Huapai

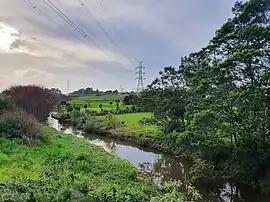
The town is located along the banks of the Kumeū River, a tributary of the Kaipara River

Huapai is a town north-west of Auckland, located along the Kumeū River, a major tributary of the Kaipara River. It is located to the west of Kumeū, and the two towns share a conurban metropolitan area, and is close to the towns of Riverhead (to the north-east) and Waimauku, to the west. Urban West Auckland suburbs are located to the south-east of Kumeū, including Westgate and the NorthWest Shopping Centre.